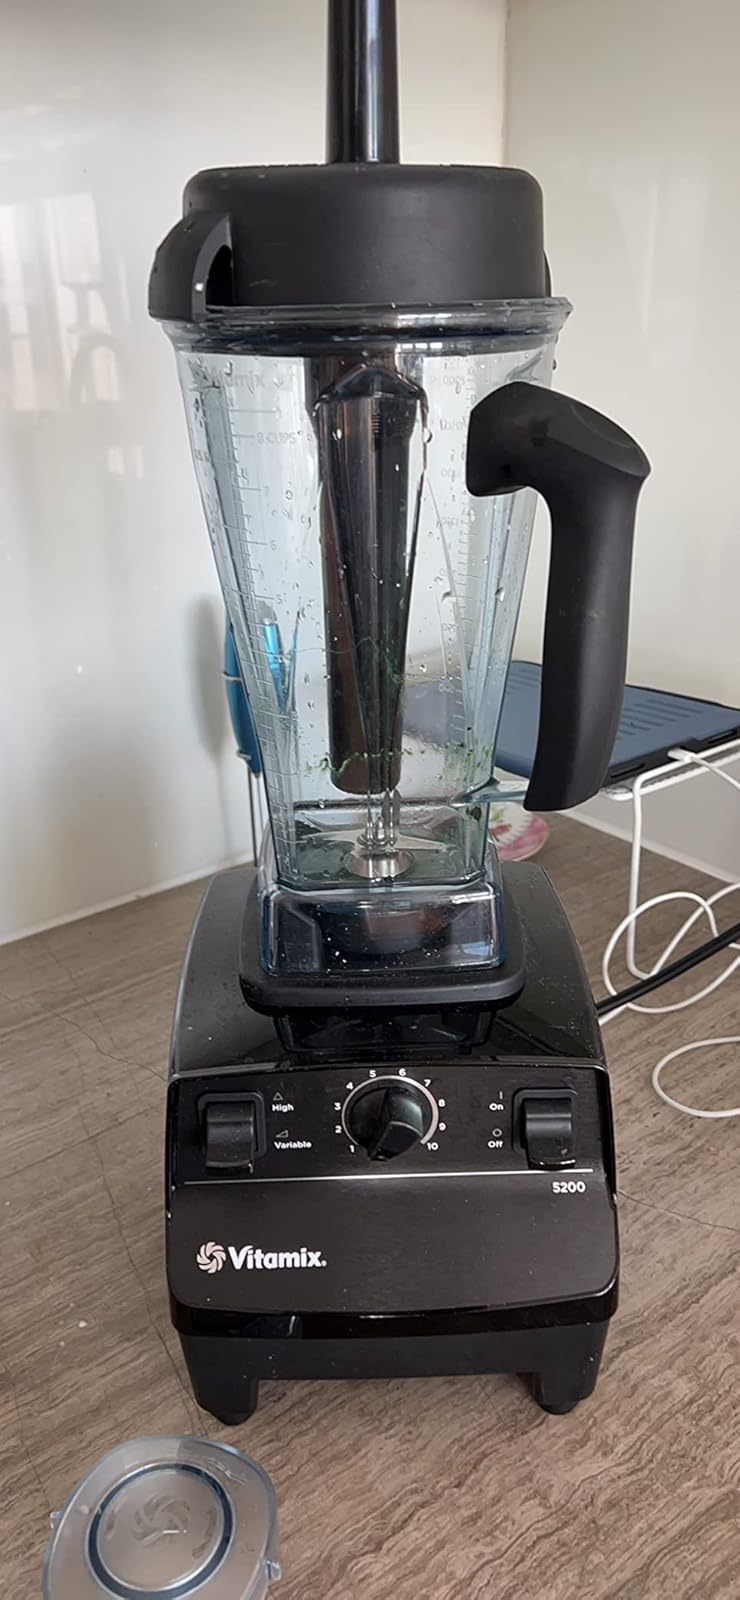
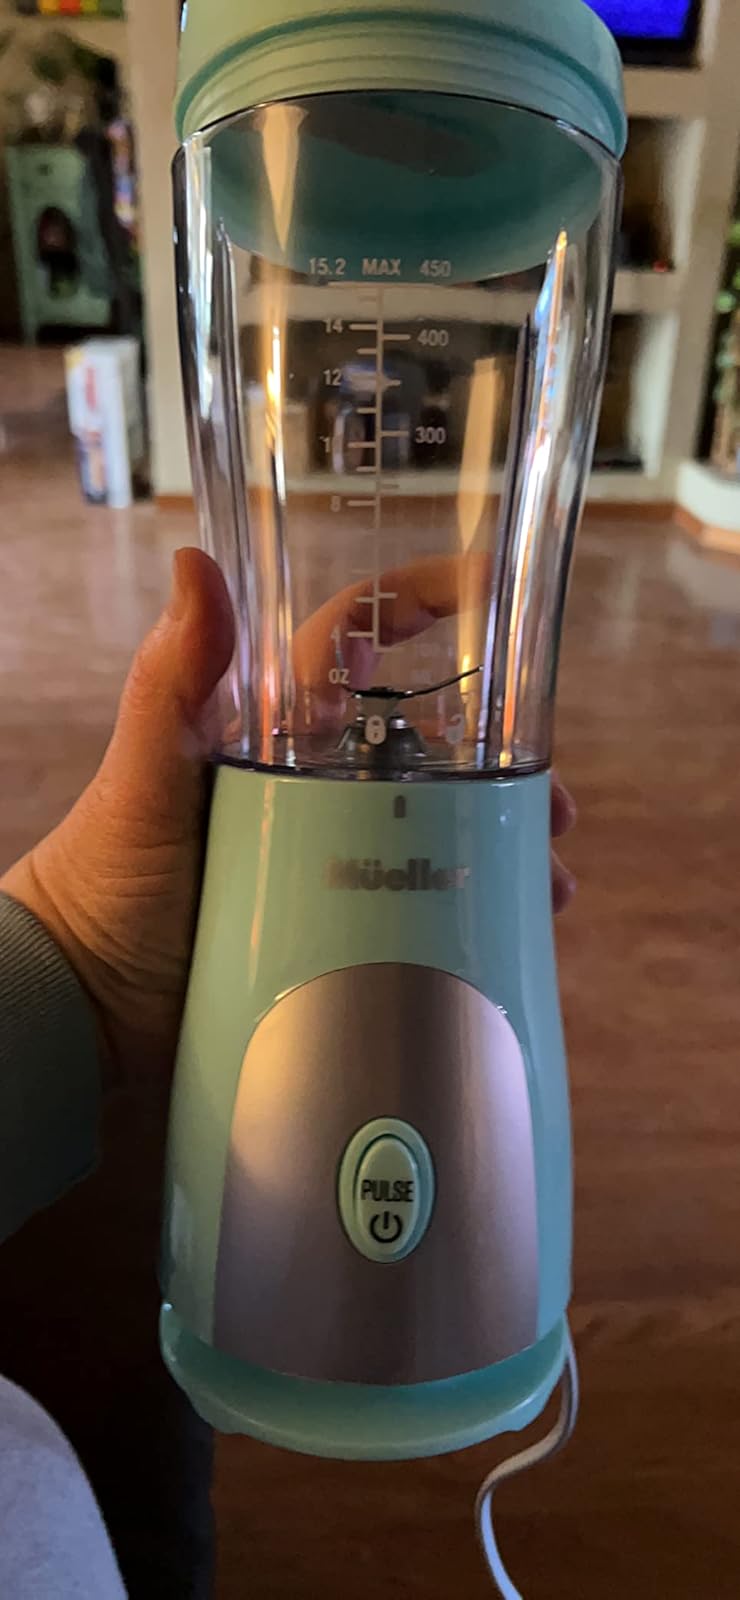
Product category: items_blender
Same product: no